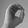
ASL letter: O